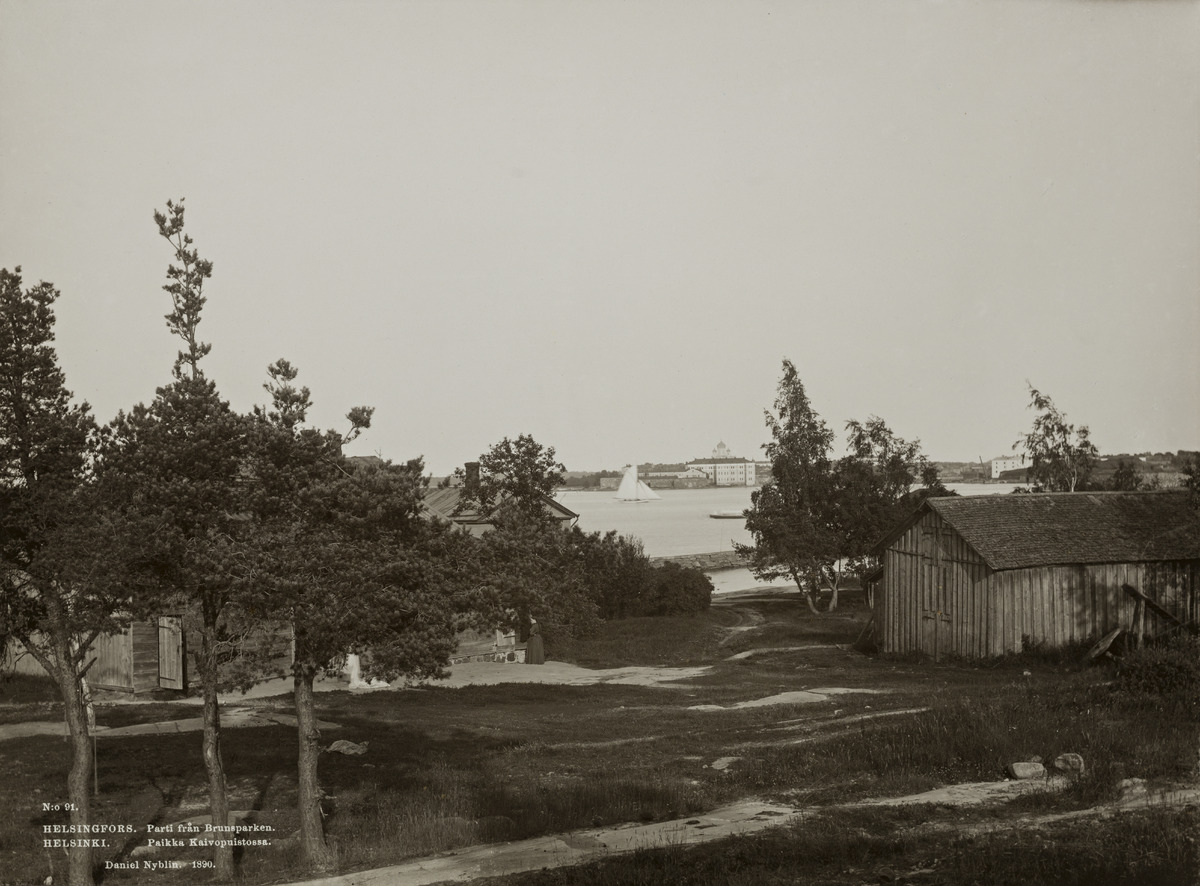
Näkymä Kaivopuistoon, kuvan etualalla Ullanlinnan kylpylaitoksen piharakennuksia
sisällön kuvaus: Näkymä Kaivopuistoon, kuvan etualalla Ullanlinnan kylpylaitoksen piharakennuksia. Kuvan keskellä pilkistää kylpylaitosrakennuksen katto ja savupiippua. Taustalla näkyy Viaporin (nykyisen Suomenlinnan) rakennuksia ja kirkko. mustavalkoinen
Kuvaaja: Nyblin, Daniel, valokuvaaja
Ajankohta: kuvausaika 1890
Paikka: Suomi, Uusimaa, Helsinki, Kaivopuisto Helsinki, Kylpylänaukio
Aiheet: kylpylät, puurakennukset, puistot, puut, kalliot, merialueet, kirkot, saaret, purjelaivat